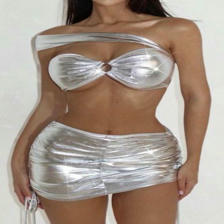
Label: Modal